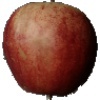
Label: red_apple